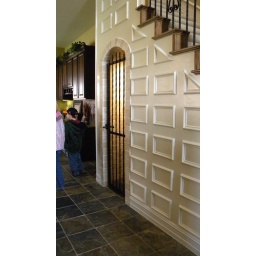
Window shopping for houses in Frisco..Now here is a place I could call home